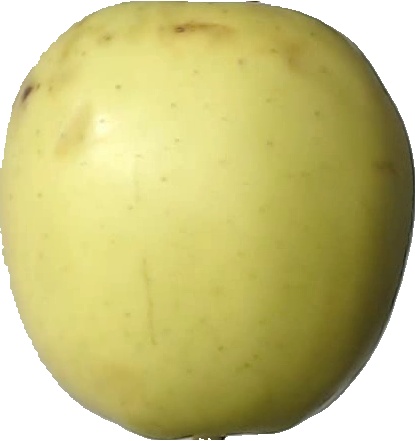
Label: apple_golden_2